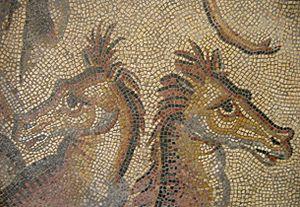
Le musée Rolin est un musée français de la ville d'Autun en Bourgogne du sud, crée en 1878 à l'initiative de la Société Eduenne des Lettres, sciences et arts. Il est situé à l'emplacement de l'ancien hôtel du chancelier Nicolas Rolin et de la maison Lacomme. Ses collections s'étendent de l'archéologie gallo-romaine à la peinture du XXᵉ siècle et sont réparties dans une vingtaine de salles. Il est classé musée de France et demeure le siège social de la Société Eduenne.